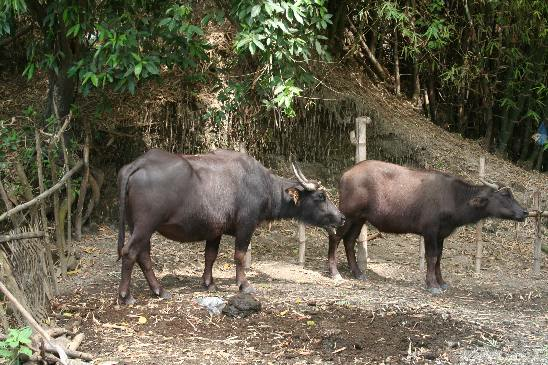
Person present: No